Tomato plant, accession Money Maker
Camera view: vertical (180 deg); turntable rotation: 30 degrees
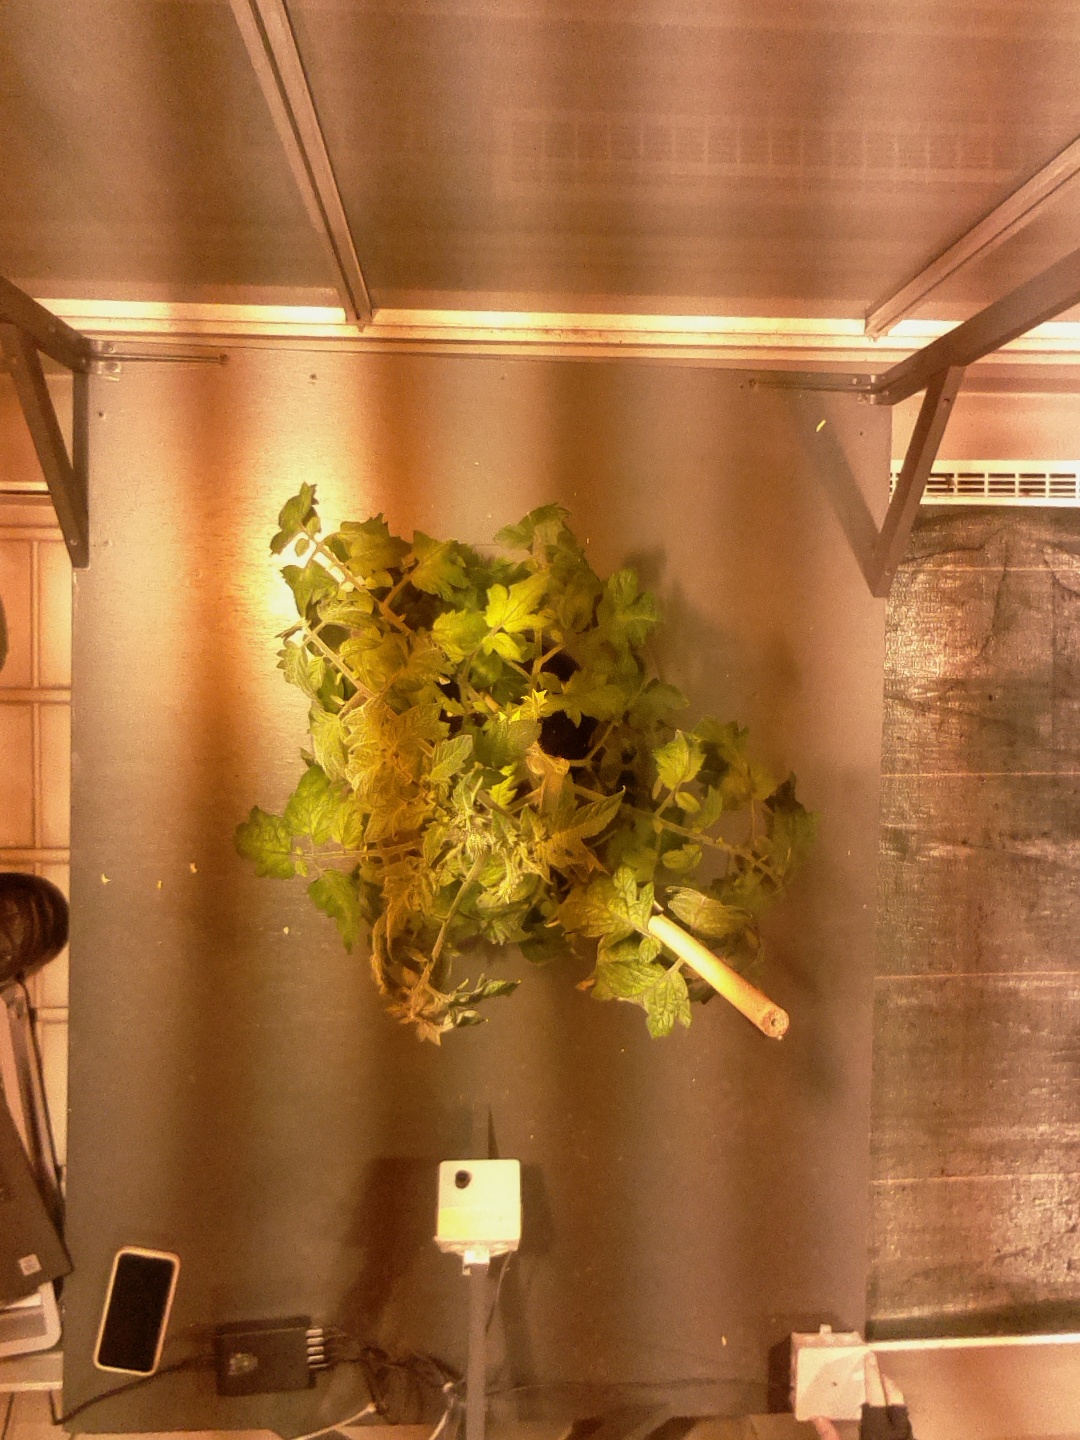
BBCH growth stage 78: 80% -90% of final fruit size